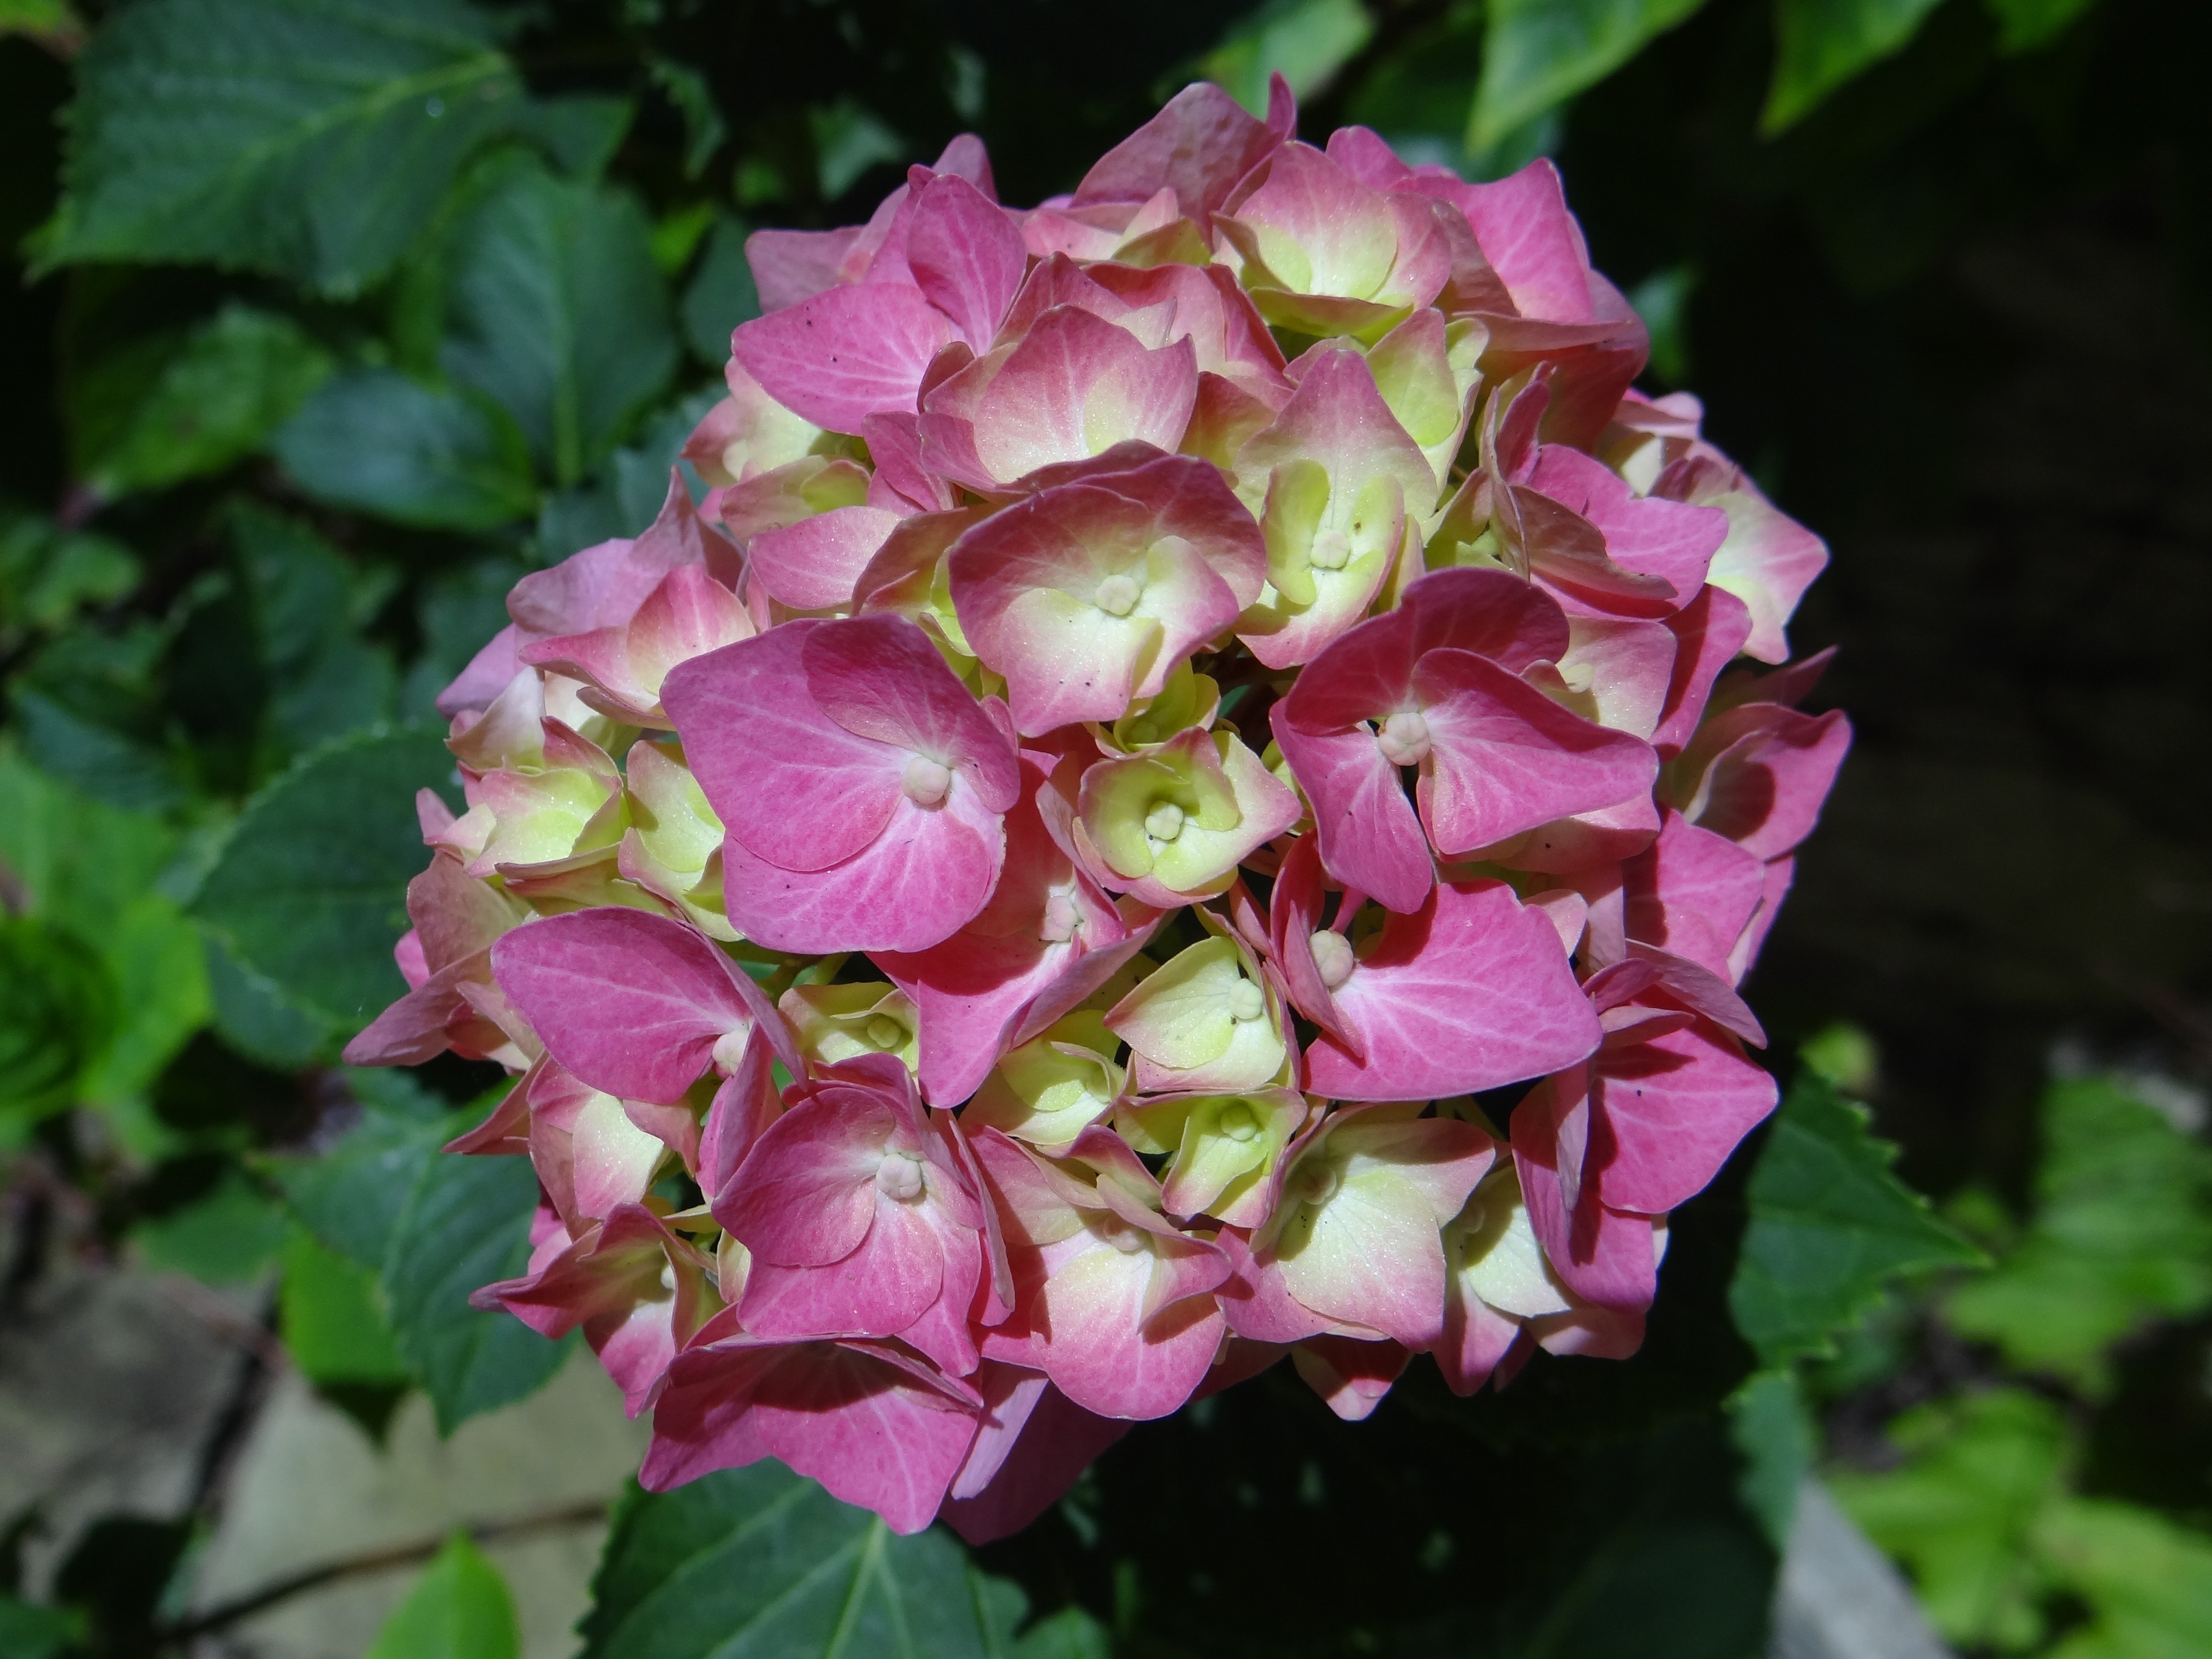
plant, flower, petal, summer, botany, garden, pink, flora, hydrangea, botanical, flowering plant, hydrangeaceae, cornales, annual plant, land plant